Santa Fe 5

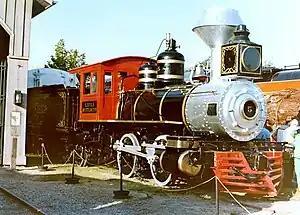

Atchison, Topeka & Santa Fe No. 5 "Little Buttercup" (former ATSF #2419, Santa Fe Terminal #1) is an 0-4-0 steam locomotive.